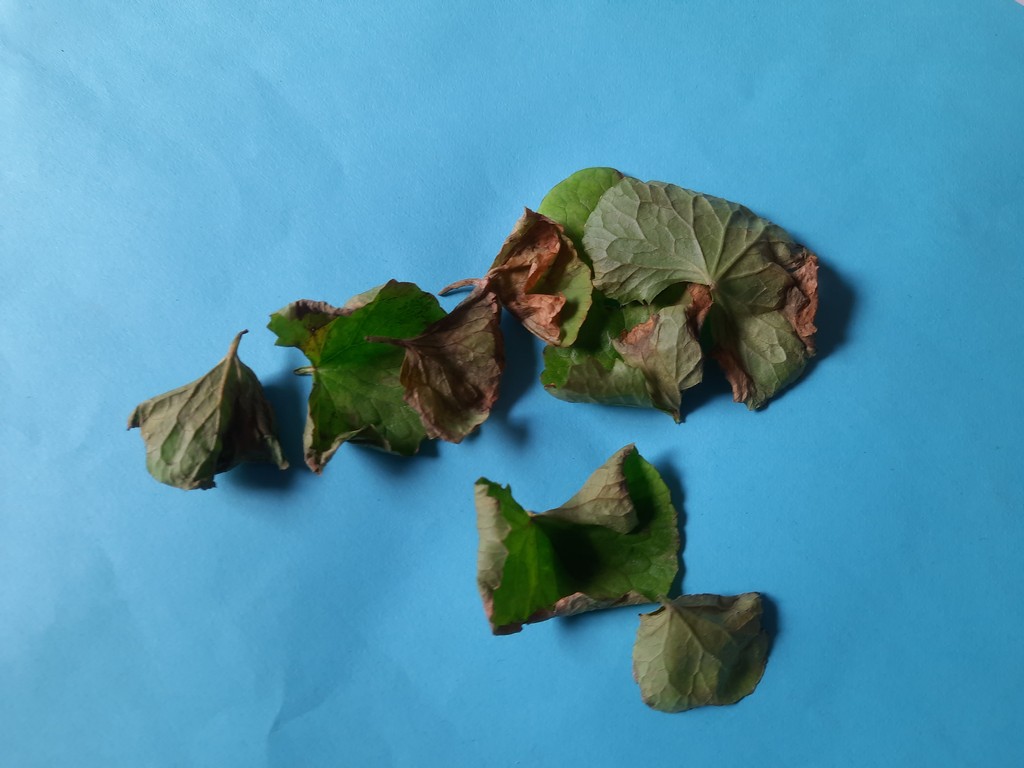
Label: Unhealthy